J/28

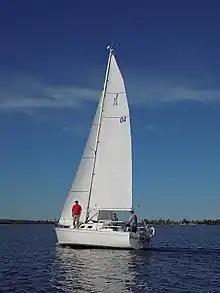
J/28 showing transom configuration

The J/28 is a small recreational keelboat, built predominantly of fiberglass, with wood trim. It has a fractional sloop rig, an internally-mounted spade-type rudder and a fixed fin keel. It displaces and carries of ballast.